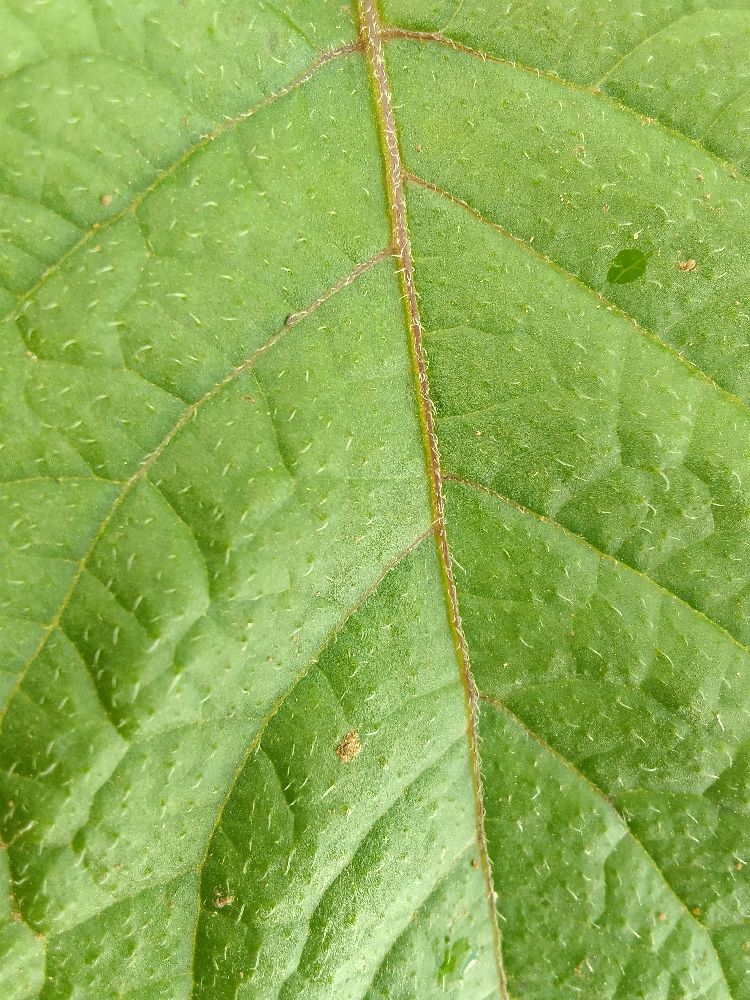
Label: Healthy